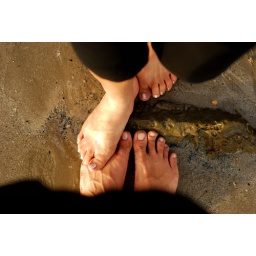
Day 6. The ugly feet are mine. While walking on the beach during sunrise down our hotel in Brunei